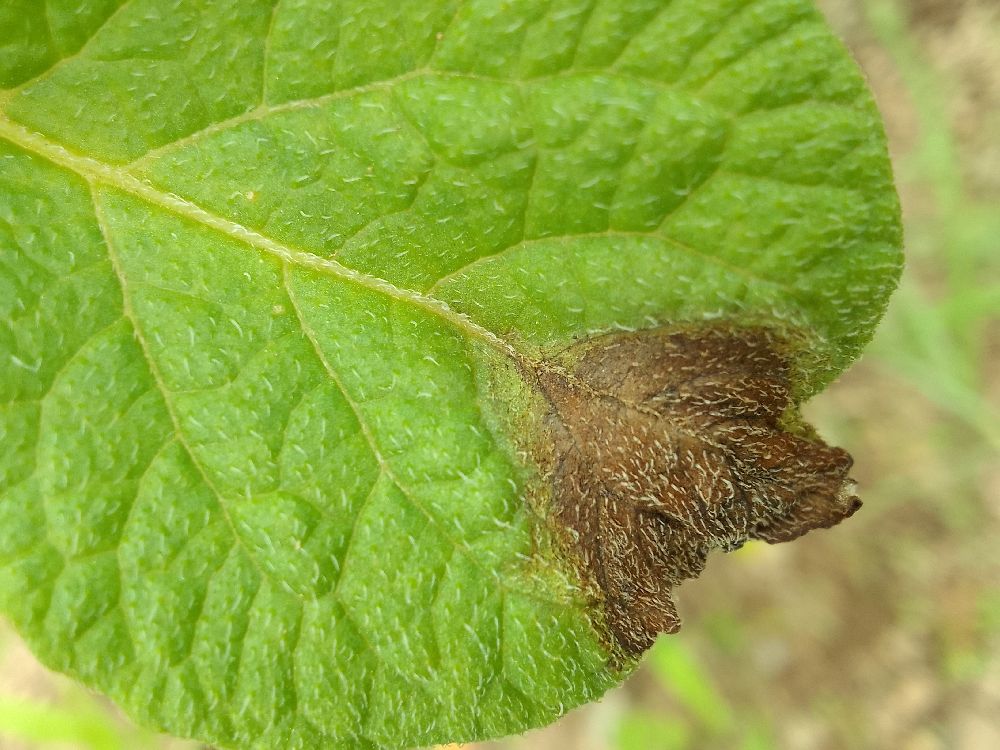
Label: Late blight